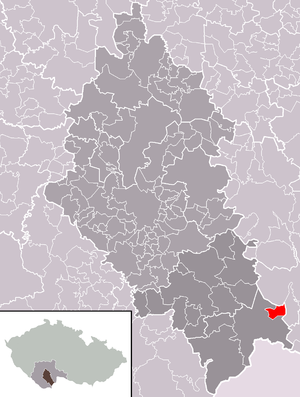
Hranice est une commune du district de České Budějovice, dans la région de Bohême-du-Sud, en République tchèque. Sa population s'élevait à 204 habitants en 2020.